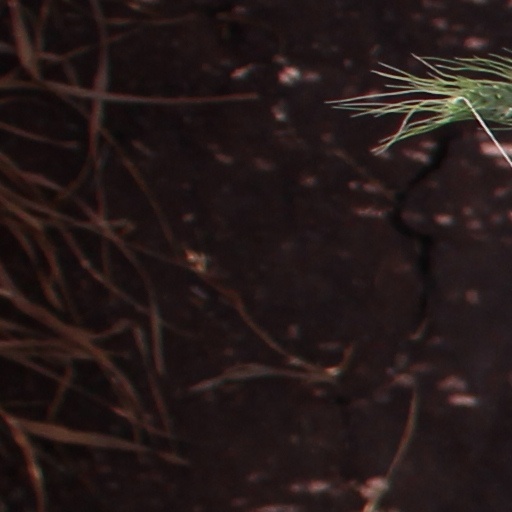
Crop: wheat